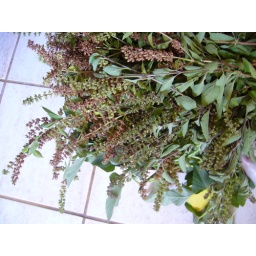
Thai kitchen &amp;quot;must have&amp;quot; beside garlic, chili and fish sauce